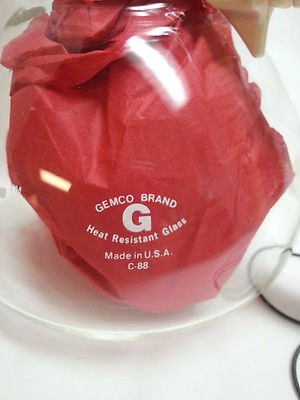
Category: kettle